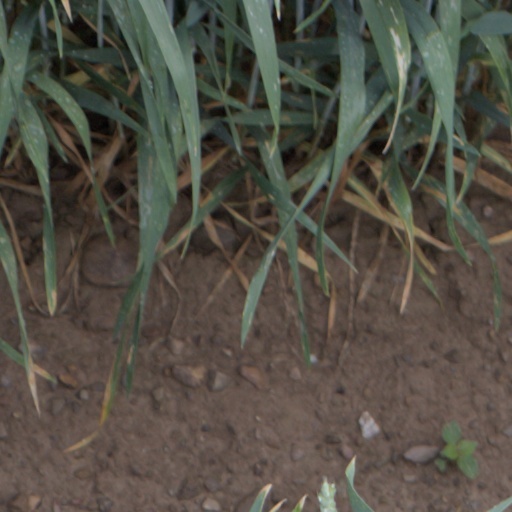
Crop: wheat